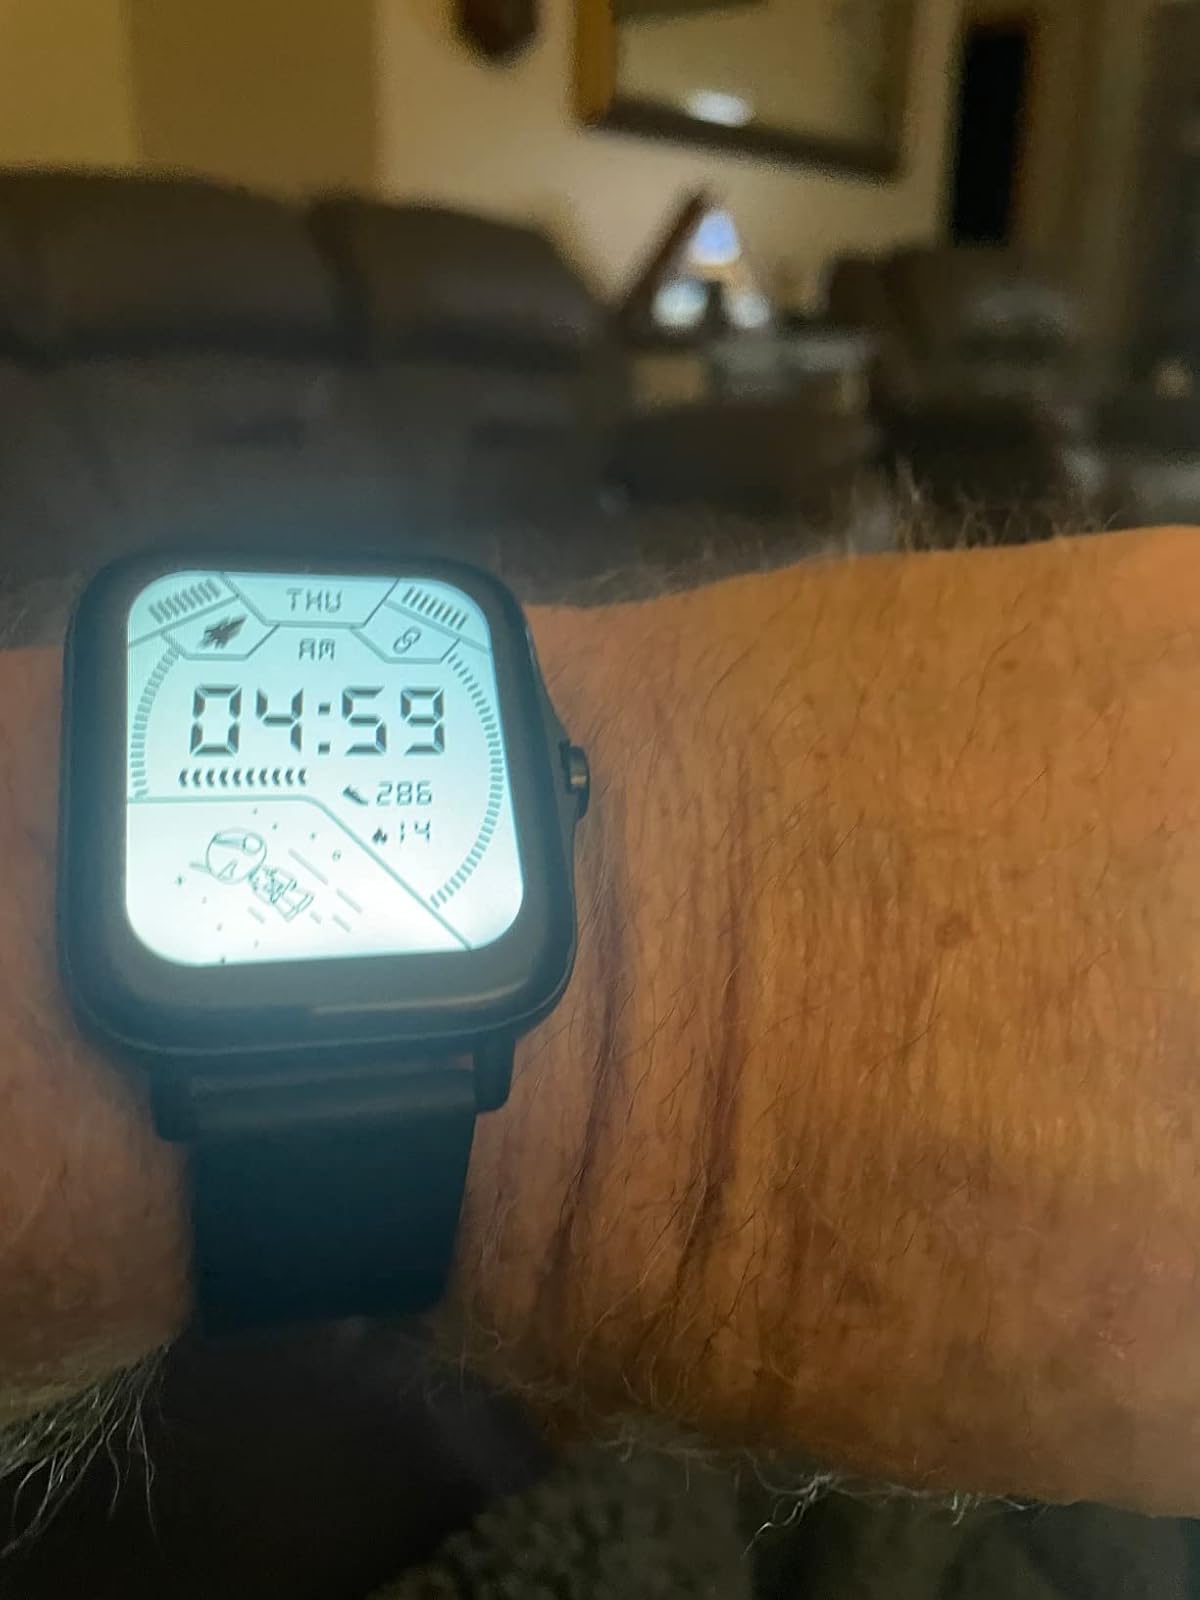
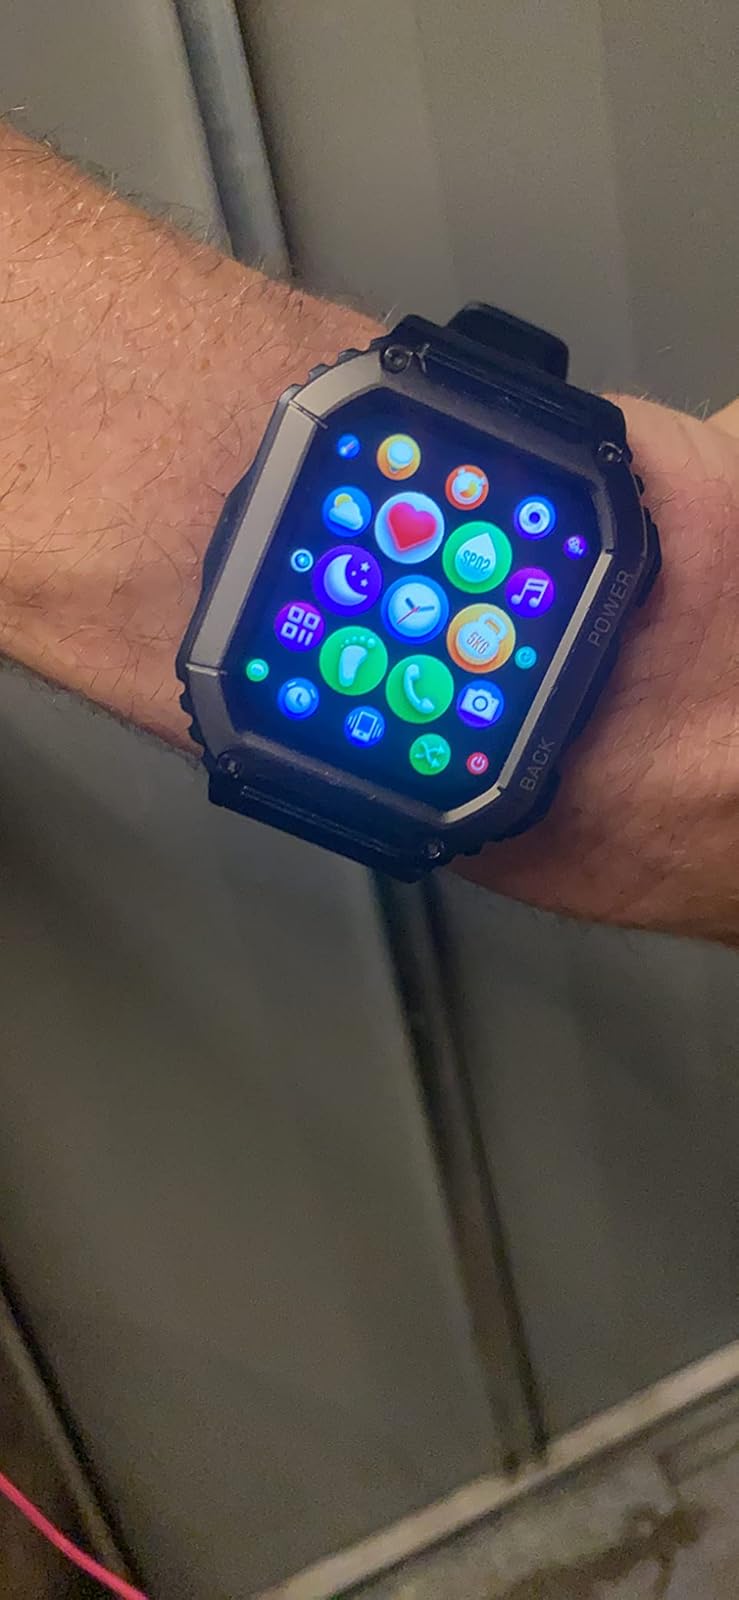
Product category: smartwatch
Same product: no